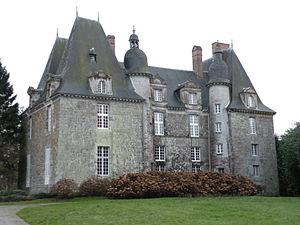
Château de La Chapelle-Chaussée
Louis Guy Richelot, né en 1786 à Rennes et mort en 1855 dans la même ville, est un architecte français. Il occupe le poste nouvellement créé d'architecte du département d'Ille-et-Vilaine de 1828 à 1843, et est chargé des édifices diocésains de 1826 à 1843.
Cet article recense les bâtiments protégés au titre des monuments historiques d’Ille-et-Vilaine, en France.
Le château de La Chapelle-Chaussée est situé sur la commune de La Chapelle-Chaussée, dans le département d'Ille-et-Vilaine.